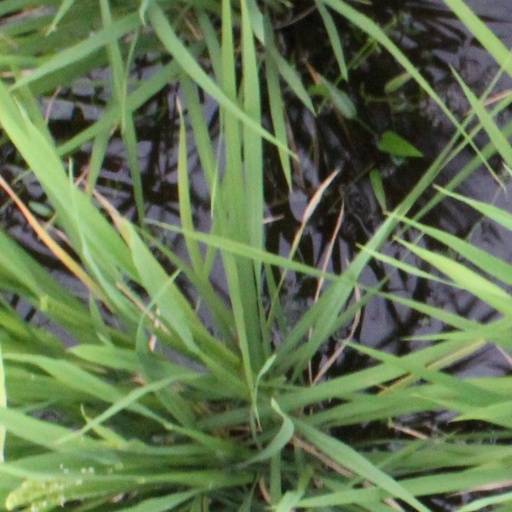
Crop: rice